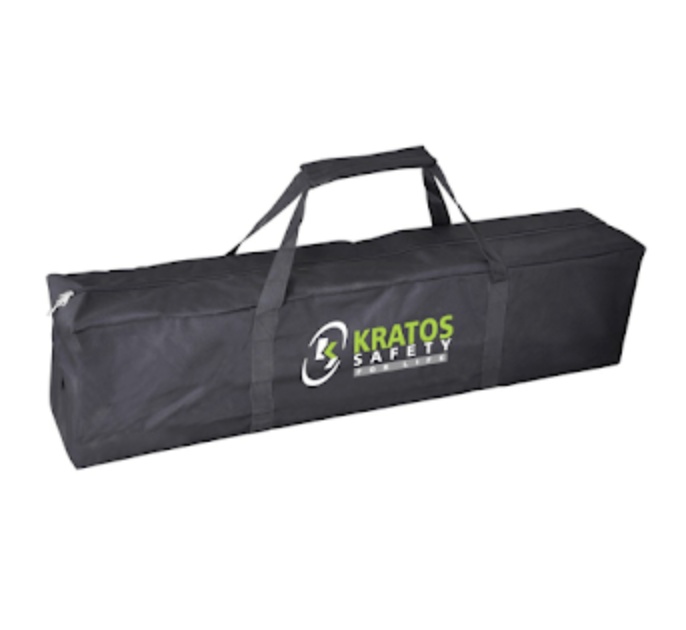
Tripod Bag
Tripod Bag Bag to suit Kratos 7ft Tripod. Dimensions: 143 x 32 x 35cm. Total capacity: 160 litres. Spec Downloads
Brand: Kratos
Category: Cameras & Optics > Camera & Optic Accessories > Tripod & Monopod Accessories > Tripod & Monopod Cases